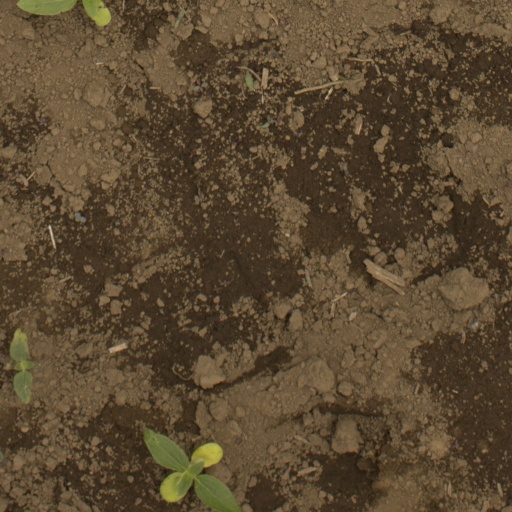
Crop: Jerusalem artichoke